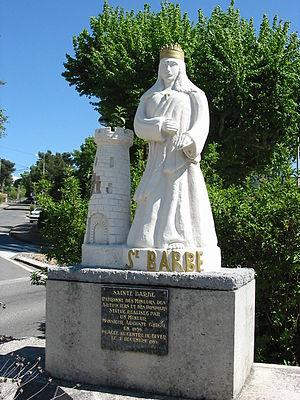
La statue de sainte Barbe au centre du hameau de Biver, dans la commune de Gardanne.
Barbe ou Barbara ou Barbare est une sainte fêtée le 4 décembre par les orthodoxes et les catholiques sous le nom de sainte Barbe.
Le bassin minier de Provence correspond à un territoire exploité pour son gisement de lignite pendant près de trois siècles. Le gisement est situé dans les Bouches-du-Rhône en région PACA dans le Sud-Est de la France, principalement autour de Gardanne entre Aix-en-Provence et Marseille. L'exploitation minière a cessé totalement le 31 janvier 2003.